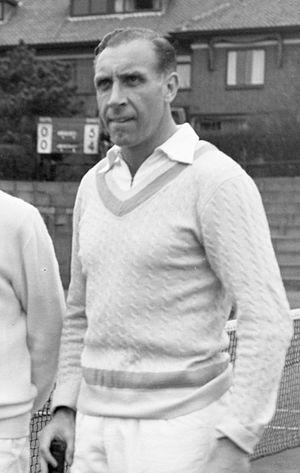
Albertus Christiaan van Swol, né le 22 août 1914 à Amsterdam et mort le 10 mai 2010 à Amsterdam, est un joueur de tennis néerlandais.